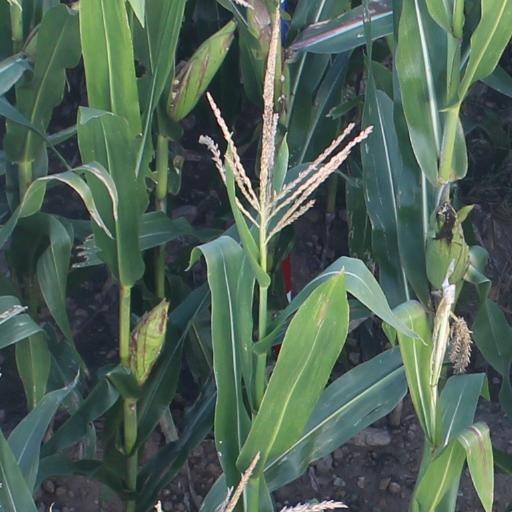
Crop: maize; corn